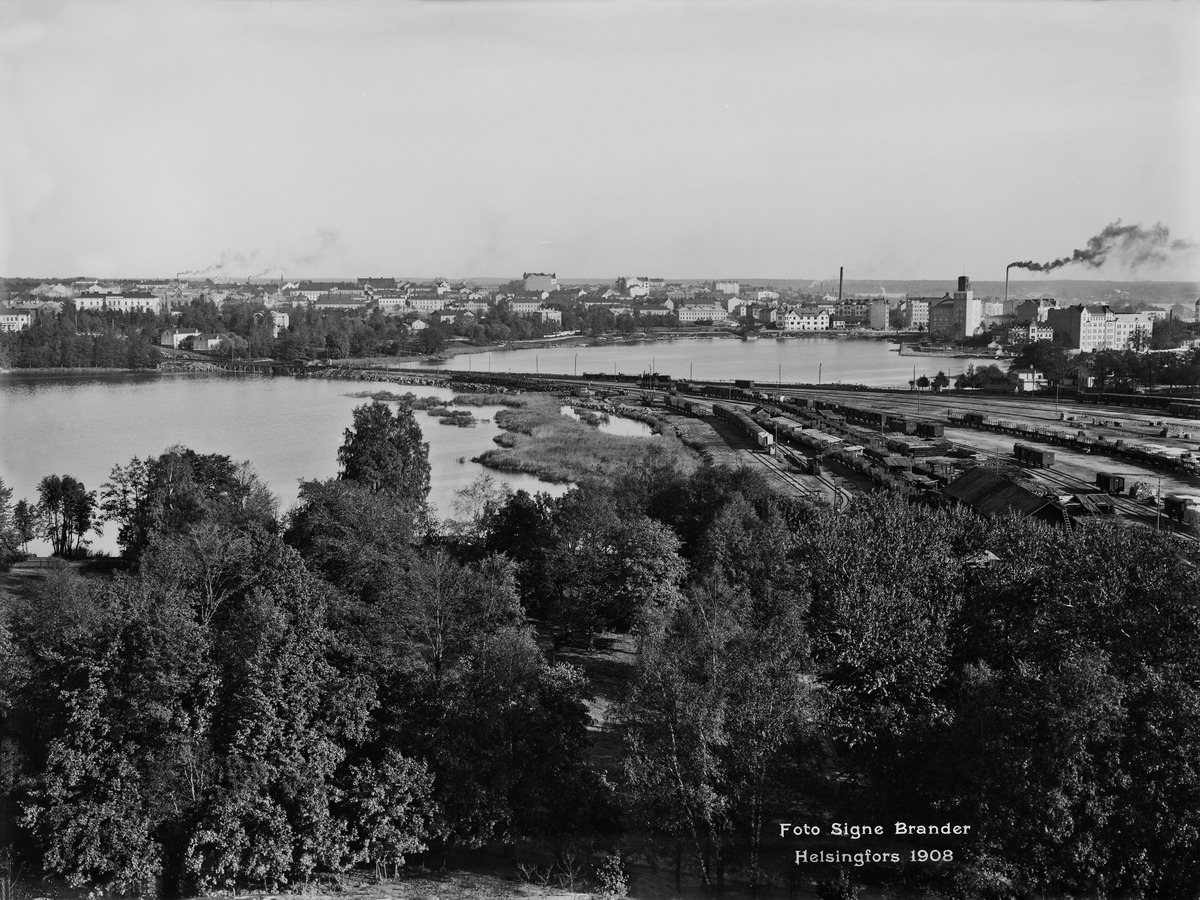
Panoraama Kansallismuseon tornista itään
sisällön kuvaus: Panoraama Kansallismuseon tornista itään. Töölönlahti ja Eläintarhanlahti. mustavalkoinen
Kuvaaja: Brander, Signe, valokuvaaja
Ajankohta: kuvausaika 1908
Paikka: Suomi, Uusimaa, Helsinki, Siltasaari Helsinki
Aiheet: puistot, rautatiet, lahdet